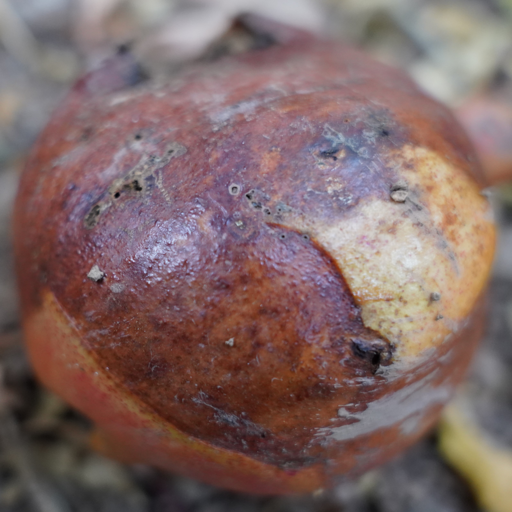
Label: Ectomyelois ceratoniae